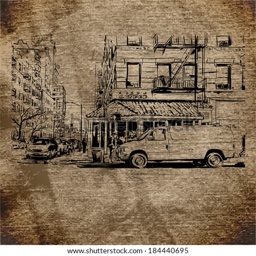
hand drawn illustration of a cityscape .